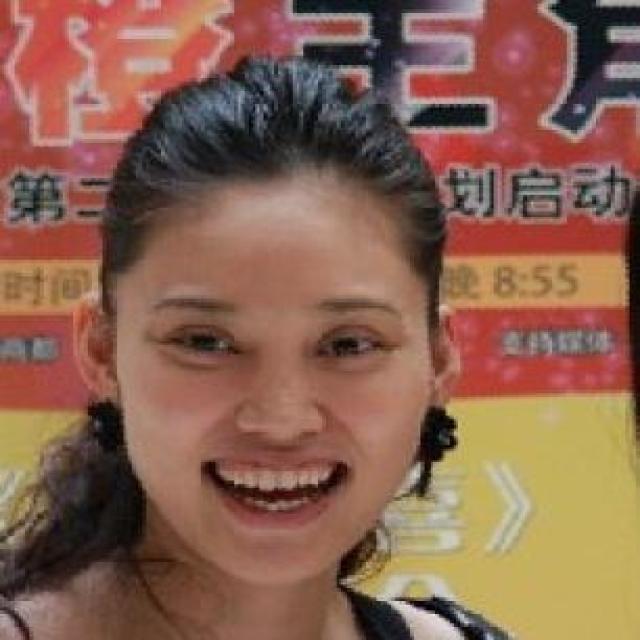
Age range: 21-44